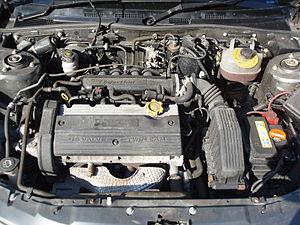
La MG ZR est une compacte d'allure sportive construite par MG entre 2001 et 2005.